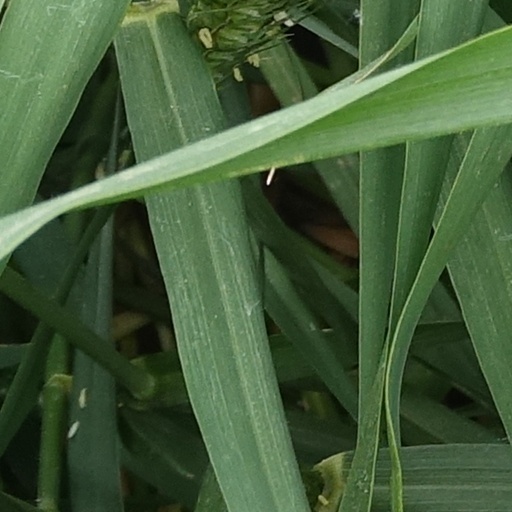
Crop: wheat